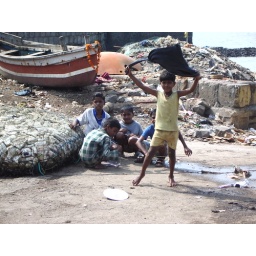
Photo taken by my husband:These little boys were flying kites. I worry about their feet.Mumbai, India, Nov. 2005